Cavalry

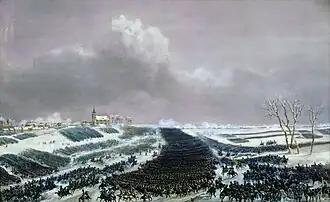
Cavalry charge at Eylau, painted by Jean-Antoine-Siméon Fort

The Spanish tercio and later formations relegated cavalry to a supporting role. The pistol was specifically developed to try to bring cavalry back into the conflict, together with manoeuvres such as the caracole. The caracole was not particularly successful, however, and the charge (whether with lance, sword, or pistol) remained as the primary mode of employment for many types of European cavalry, although by this time it was delivered in much deeper formations and with greater discipline than before. The demi-lancers and the heavily armored sword-and-pistol reiters were among the types of cavalry whose heyday was in the 16th and 17th centuries. During this period the Polish Winged hussars were a dominating heavy cavalry force in Eastern Europe that initially achieved great success against Swedes, Russians, Turks and other, until repeatably beaten by either combined arms tactics, increase in firepower or beaten in melee with the Drabant cavalry of the Swedish Empire. From their last engagement in 1702 (at the Battle of Kliszów) until 1776, the obsolete Winged hussars were demoted and largely assigned to ceremonial roles. The Polish Winged hussars military prowess peaked at the Siege of Vienna in 1683, when hussar banners participated in the largest cavalry charge in history and successfully repelled the Ottoman attack.